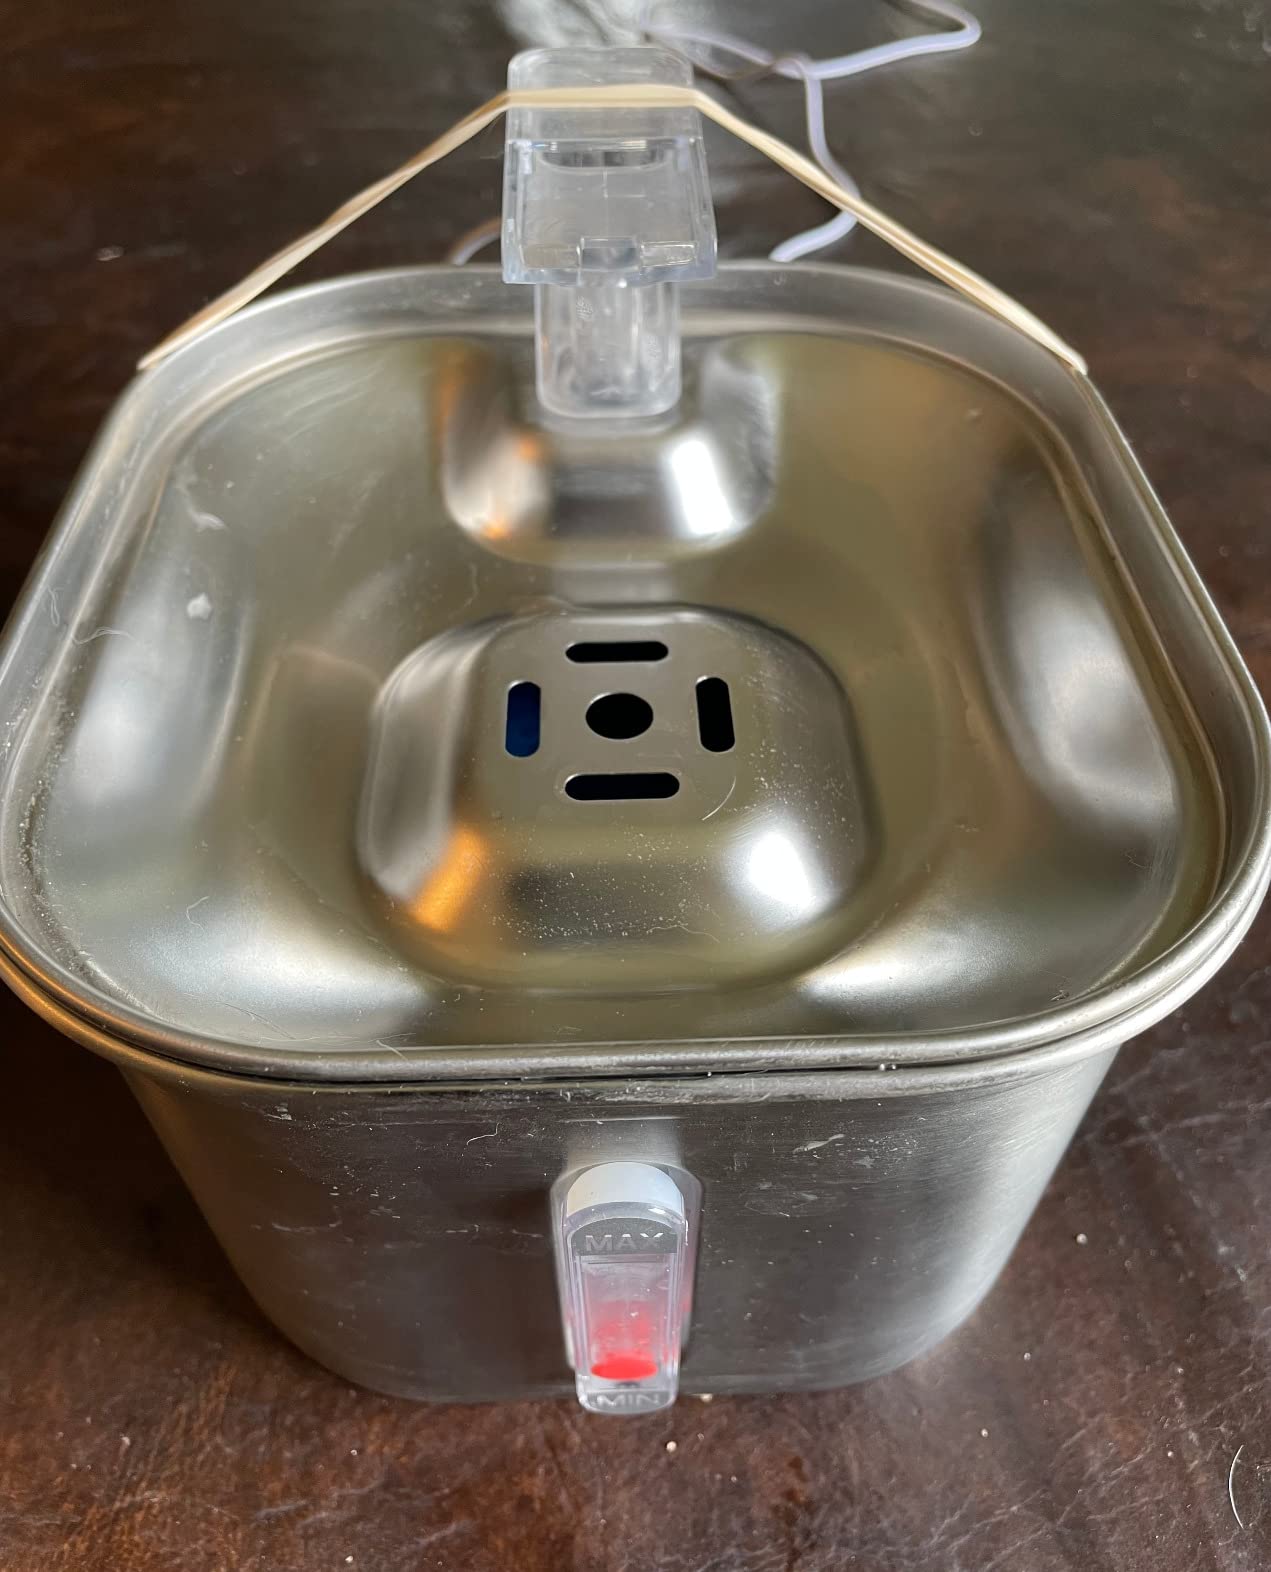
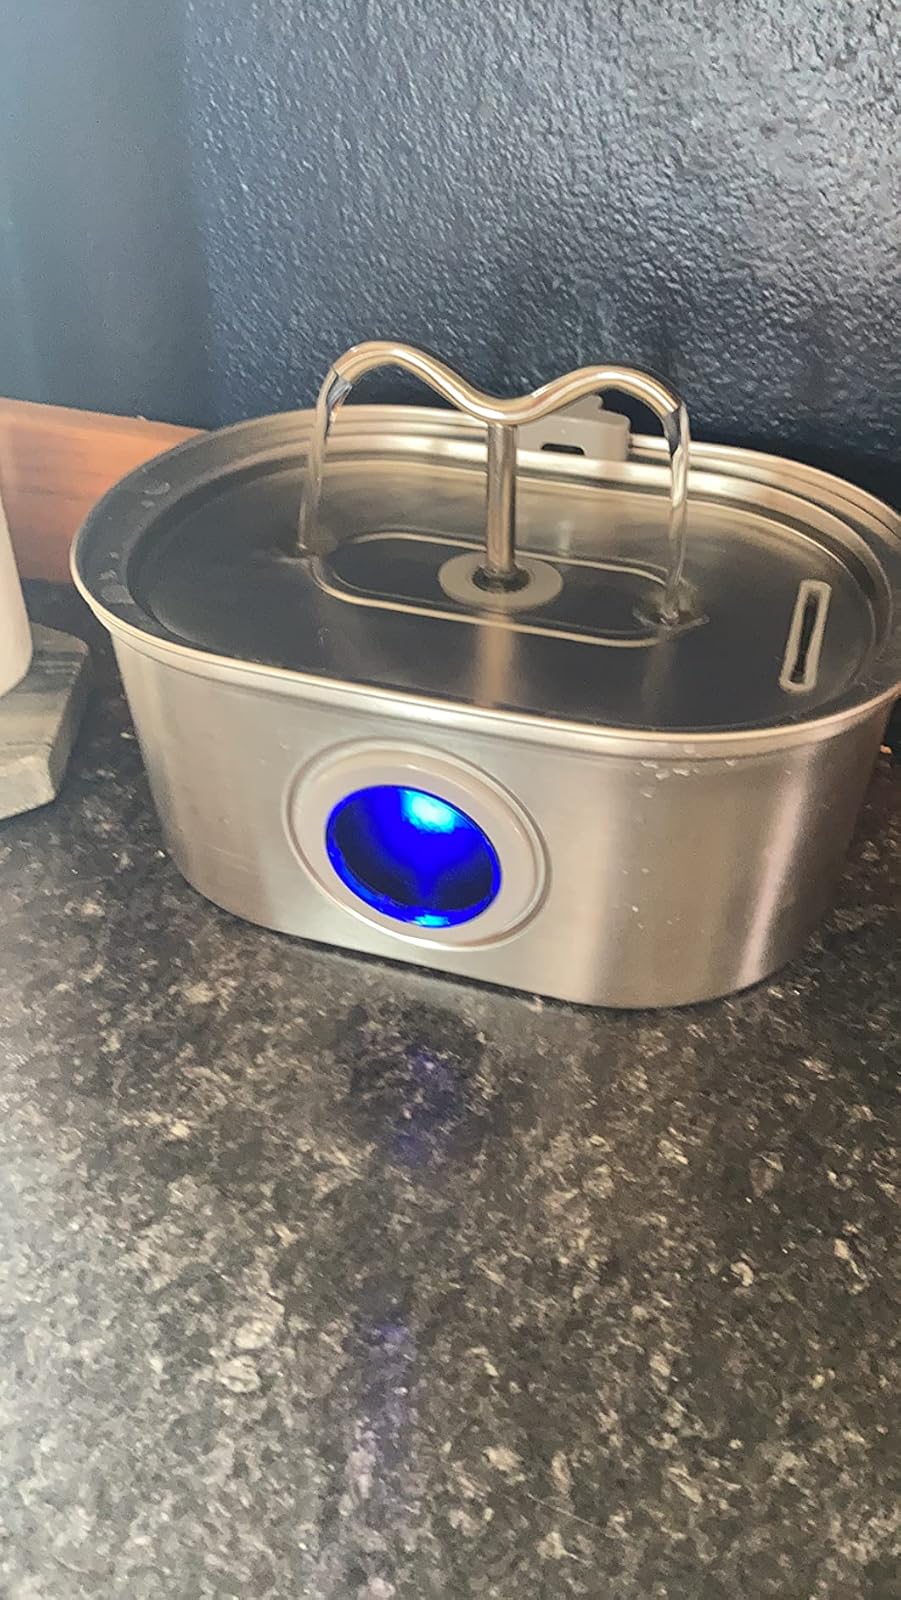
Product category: items_bowl
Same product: no